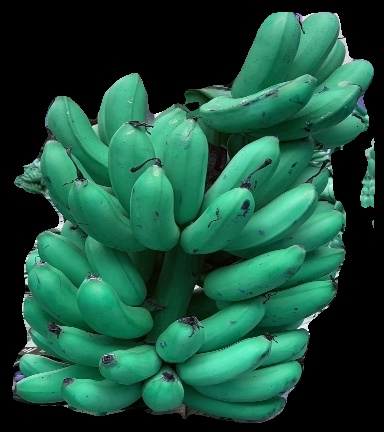
Variety: rasbale
Grade: grade1